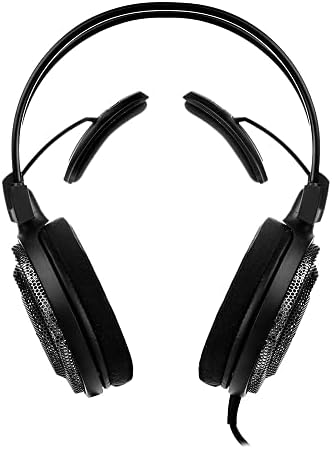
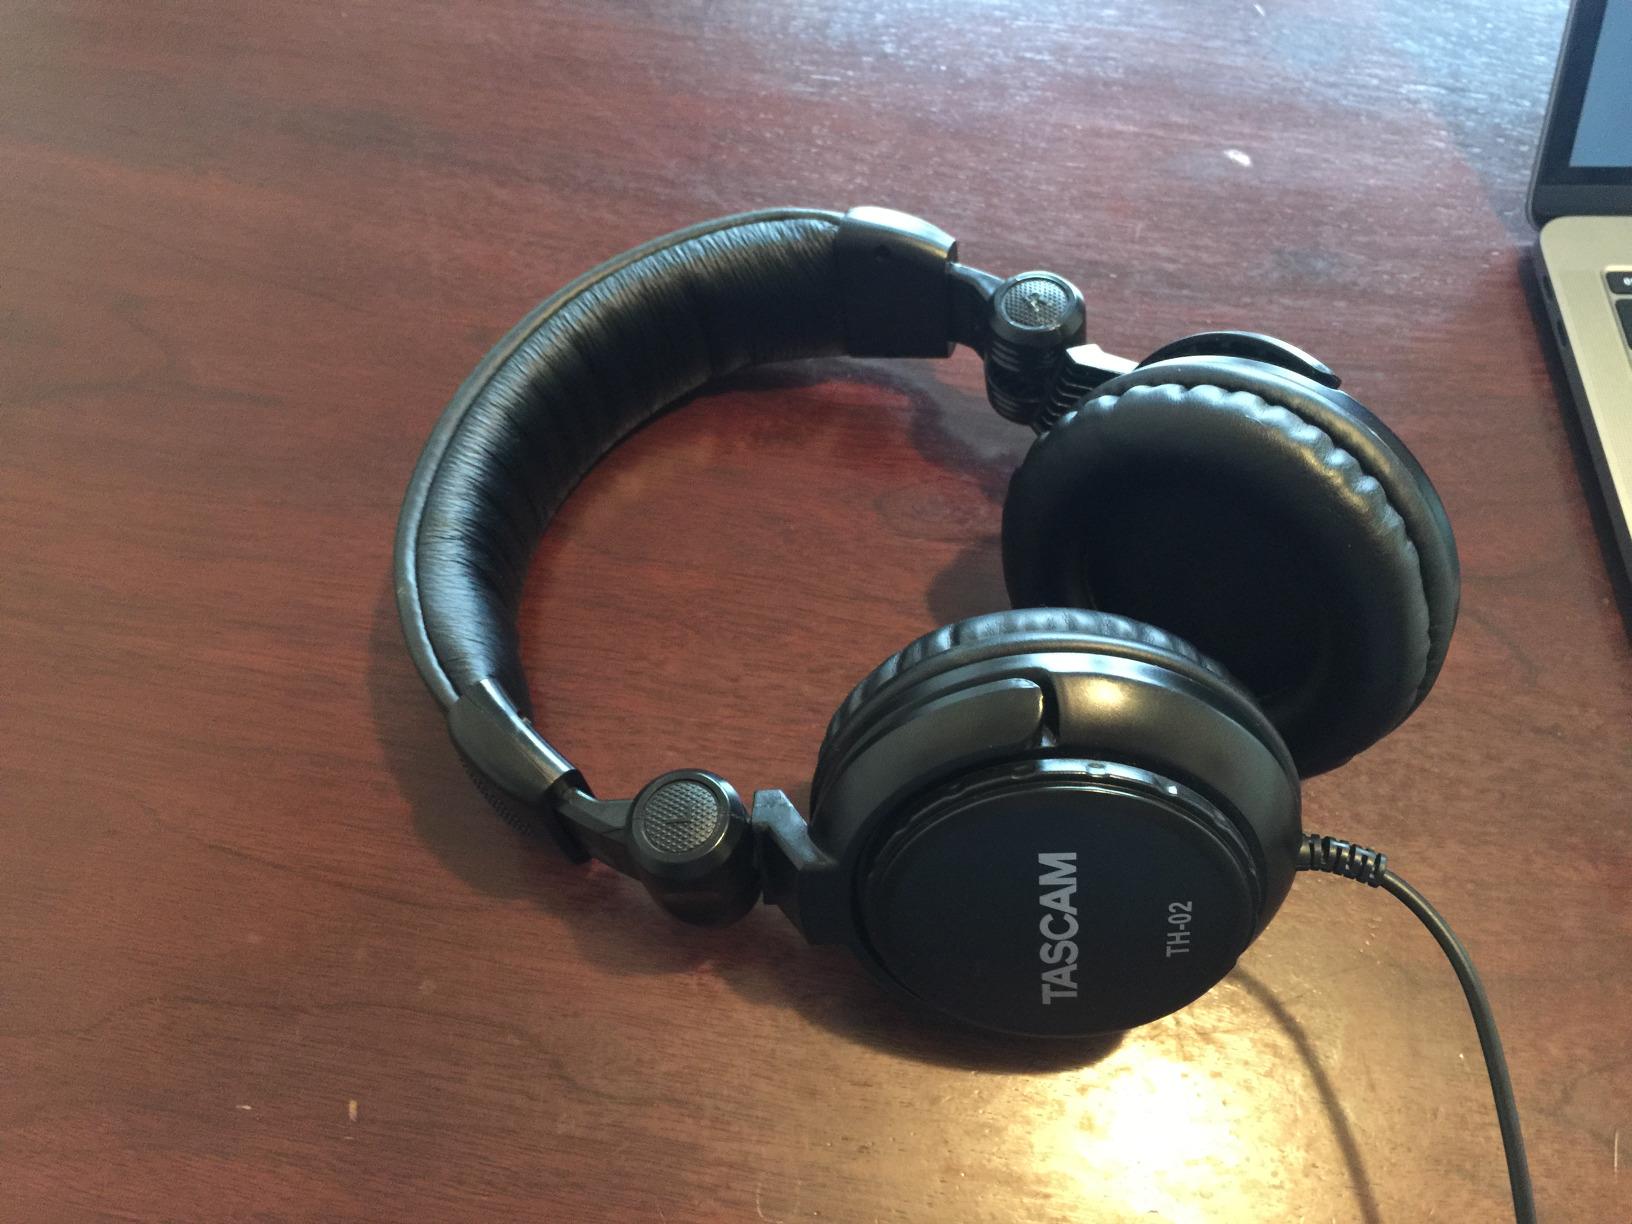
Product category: headphones
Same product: no